Four Wheel Drive

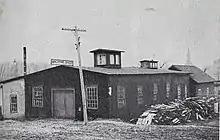
The Zachow and Besserdich Machine Shop, where they built their original four-wheel-drive vehicle

The success of the four-wheel drive in early military tests prompted the company to switch from cars to trucks. In 1916 the U.S. Army ordered 147 Model B three ton trucks for the Pancho Villa Expedition. The U.S. Army ordered 15,000 FWD Model B three ton trucks as the "Truck, 3 ton, Model 1917" during World War I with over 14,000 actually delivered; additional orders came from the United Kingdom and Russia. In two world wars, U.S. and allied armies depended on such four-wheel drive vehicles. Numerous FWD model B trucks, both military and civilian, survive in working condition; a Model 1917 U.S. Army truck in working condition is on display at the Fort MacArthur Military Museum, San Pedro, Los Angeles, California.